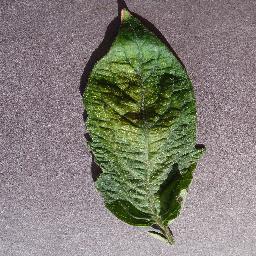
Label: Tomato___Spider_mites Two-spotted_spider_mite